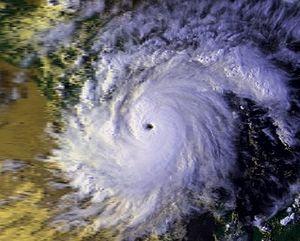
La saison cyclonique 1988 dans l'océan Atlantique nord est une saison modérément active de cyclones tropicaux dans l'océan Atlantique qui a coûté plus de 7 milliards $US de dégâts. La saison a officiellement débutée le 1ᵉʳ juin 1988, et duré jusqu'au 30 novembre 1988, bien qu'une première dépression tropicale se soit développée dans les Caraïbes. Les dates de juin et novembre délimitent conventionnellement la formation des cyclones tropicaux formés dans le bassin atlantique. Le premier cyclone tropical du nom se nomme Alberto formé le 8 août, un mois plus tard que d'habitude. Le dernier cyclone du nom, la tempête tropicale Keith, est devenue extratropicale le 24 novembre.
L'ouragan Joan, qui s'est formé le 10 octobre 1988 et s'est dissipé le 2 novembre de la même année, était un ouragan de catégorie maximale 4 sur l'échelle de Saffir-Simpson qui a fait des morts dans plus d'une douzaine de pays dans les Caraïbes et l'Amérique centrale. L'ouragan Joan a causé des inondations et plus de 200 morts après s'être déplacé vers l'Amérique centrale. Les problèmes économiques et humains de la région, particulièrement ceux du Nicaragua, ont été exacerbés par ses pluies diluviennes et ses vents destructeurs.